Raupenschlepper Ost

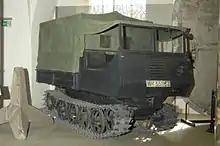
RSO/03, Museum of Military History, Vienna (2010)

Initially designed as a prime mover and artillery supply vehicle, it eventually served in a wide variety of roles. Immediately after the vehicle reached the Eastern front, the combat units started using it for general transport duties. It gave outstanding service due to its reliability, its ease of maintenance, and its capability to take over a variety of roles—in every kind of terrain—that other vehicles lacked. The four road wheels per side, all in a single line as part of a "slack-track" system with no return rollers, comprised a much simpler suspension system, much more able to handle the rasputitsa mud season and Russian winter conditions, without mud or snow freezing between the wheels of the complex overlapping/interleaved "Schachtellaufwerk" suspension systems that German half-track vehicles like the Sd.Kfz. 7 possessed. Soon the orders for the RSO surpassed Steyr's production ability, and more manufacturers joined the vehicle's production in order to meet the ever increased demands.